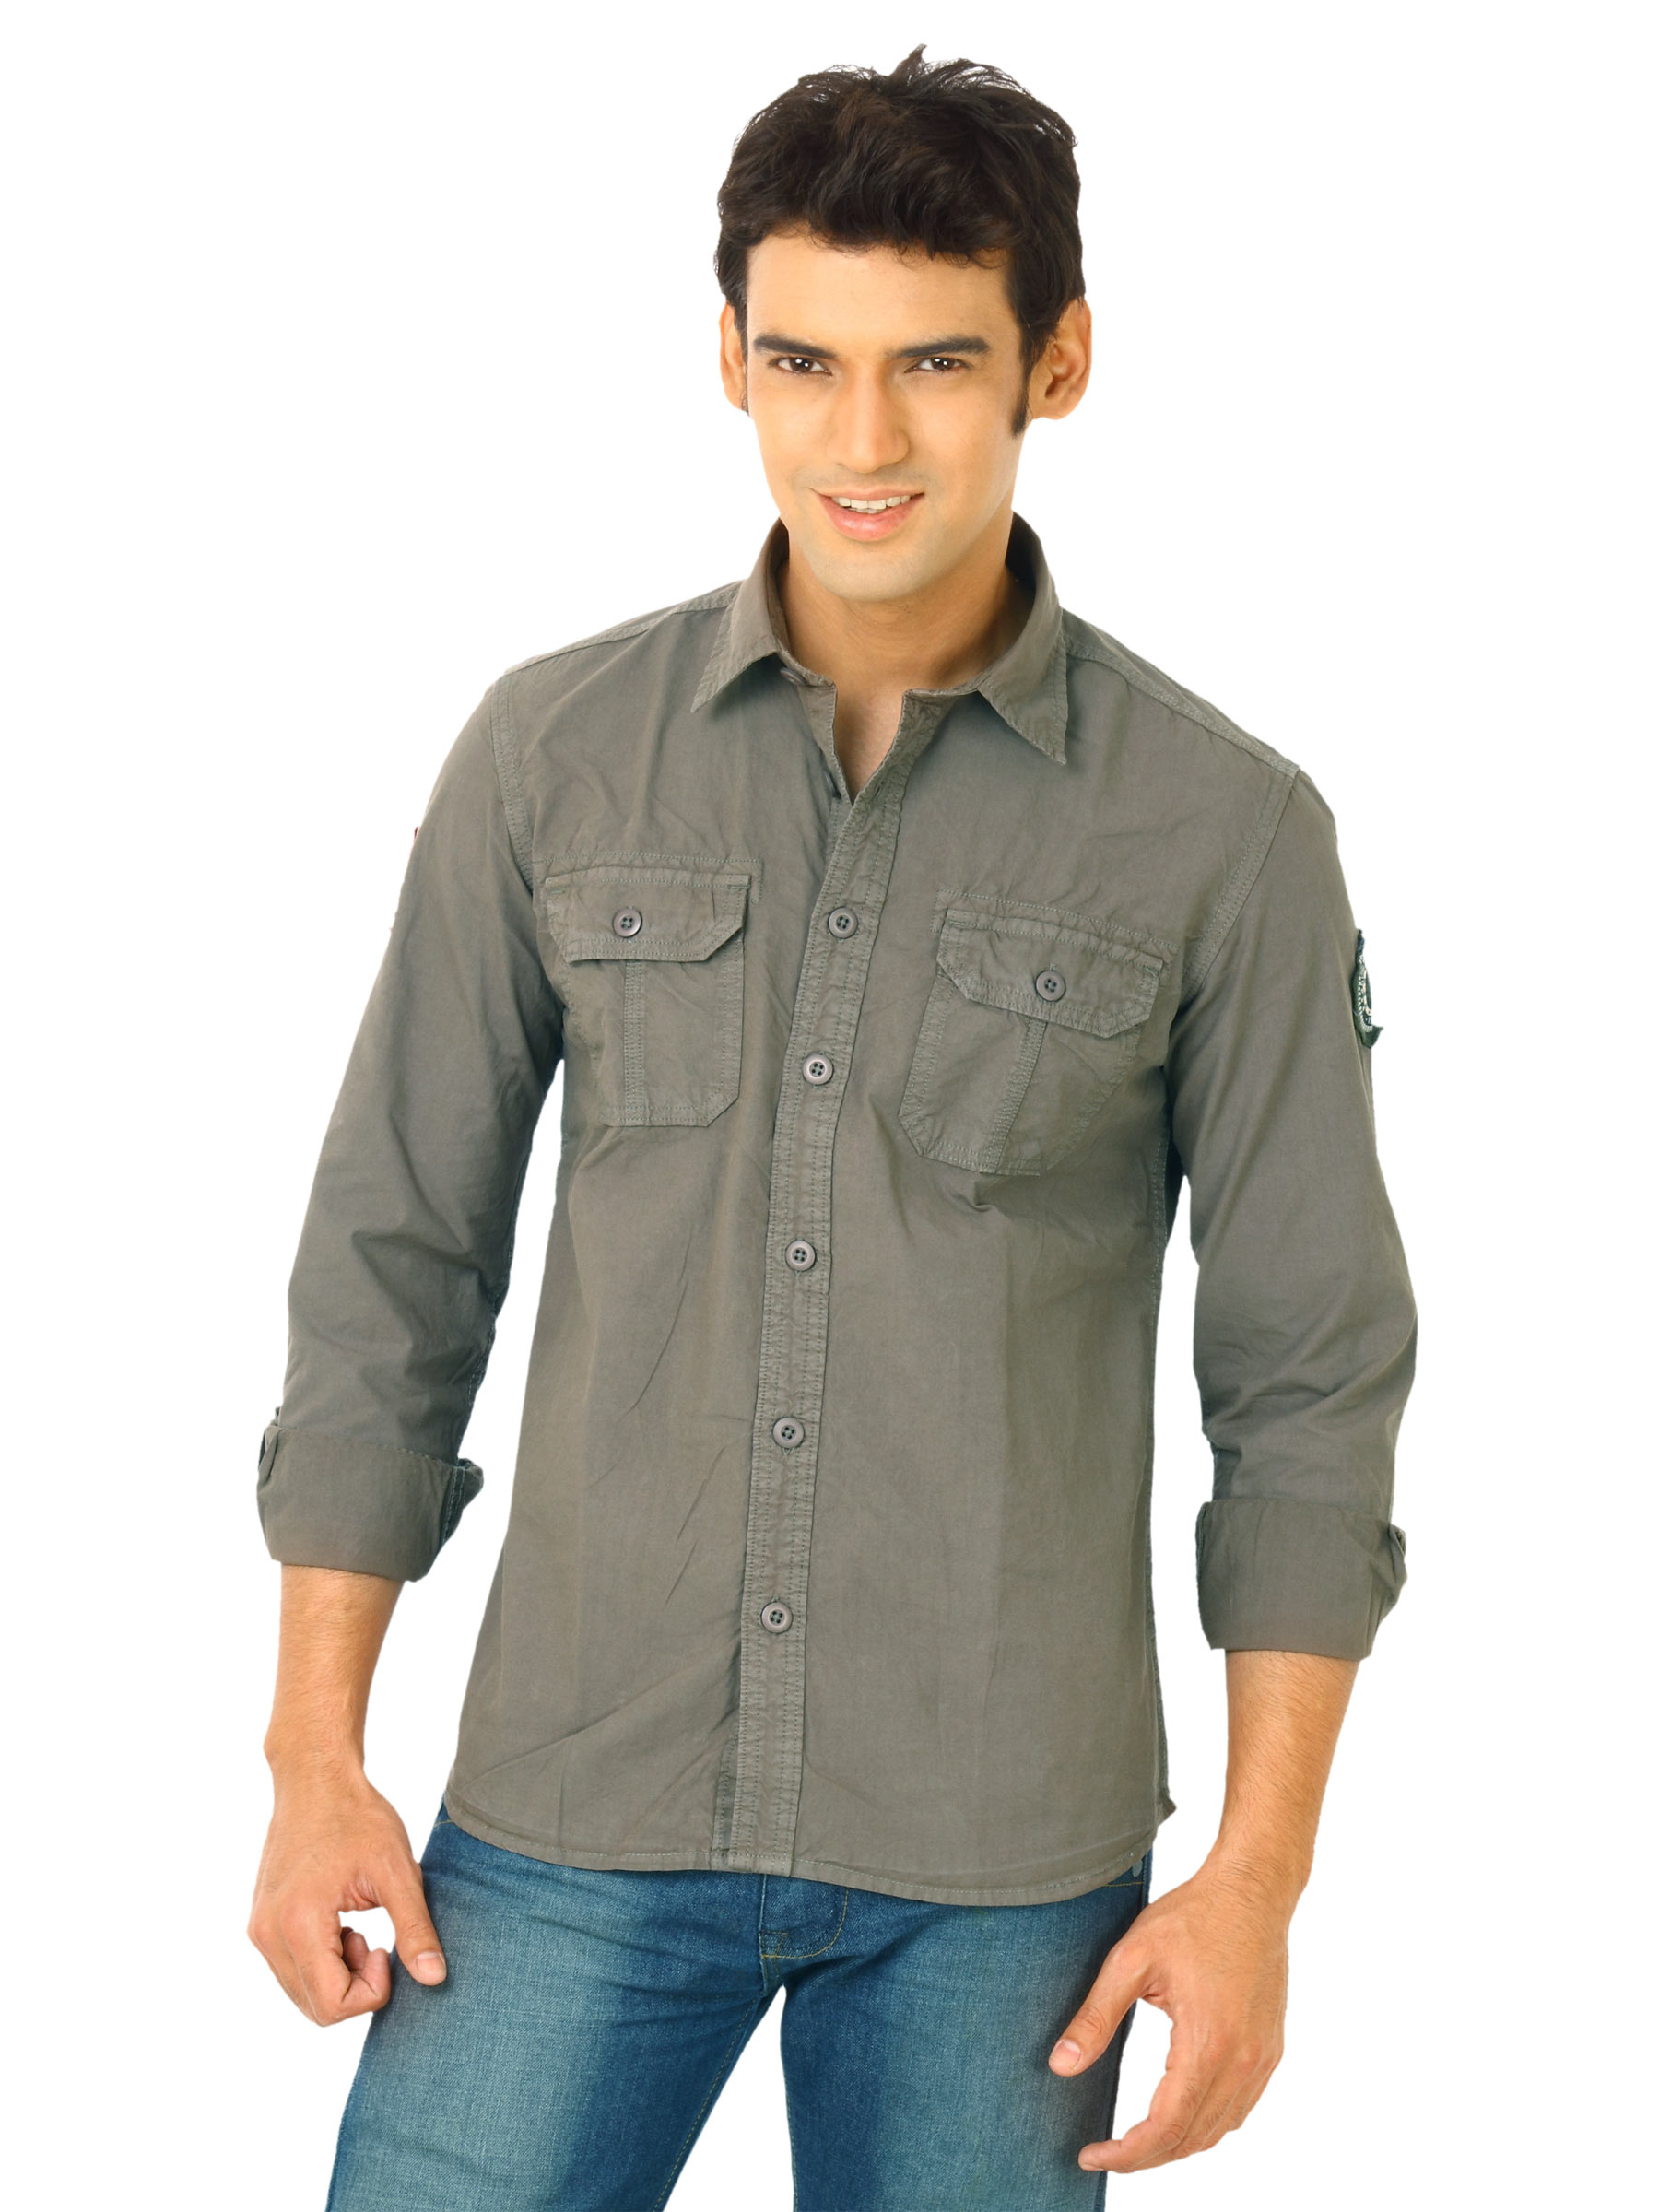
Flying Machine Men FS Solid Brown Shirts
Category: Apparel / Topwear / Shirts
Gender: Men
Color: Brown
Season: Fall 2011
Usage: Casual